Aquihuecó

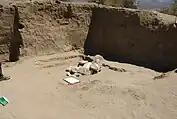
Burial at Aquihuecó

Aquihuecó is an archaeological site in Argentina. It is located by the city of Chos Mahal in the Neuquén province of Argentina. Aquihuecó is the biggest hunter-gatherer burial site in Patagonia. The site is located on top of a mound in a dune and was utilized as an open-air burial site by prehistoric inhabitants of the land. Archaeologists have excavated at least 65 human inhumations at the area. These burials were marked with either large stones or piles of small stones. Many of the graves contained burial goods such as stone pendants, grinding tools, sharp instruments, projectile points, milling tools, lithic spheres, and beads, necklaces, or earrings made from mollusc shells. Some of the skulls found at the site display a circular or pseudocircular body modification of the cranial vault. The site is dated to have been inhabited from around 5000 to around 3000 years before present. Aquihuecó was first discovered in 1997 and began excavation in 2003.